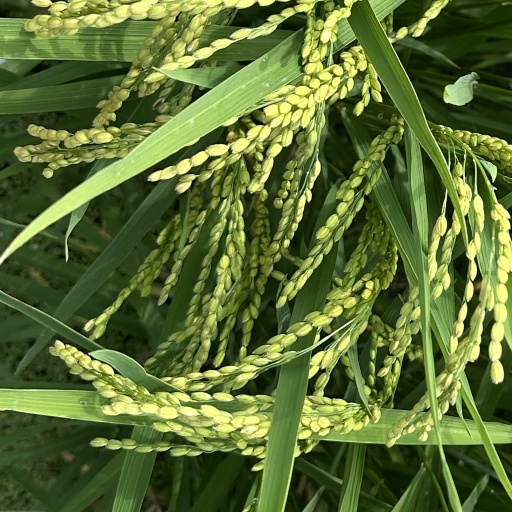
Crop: rice